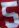
Number: 5